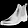
Label: Ankle boot